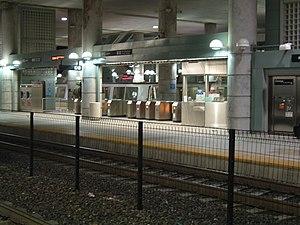
Le BART est un système de trains de voyageurs express à traction électrique qui dessert l'agglomération de la baie de San Francisco, et notamment les municipalités de San Francisco, Oakland, Berkeley, Fremont et Walnut Creek.